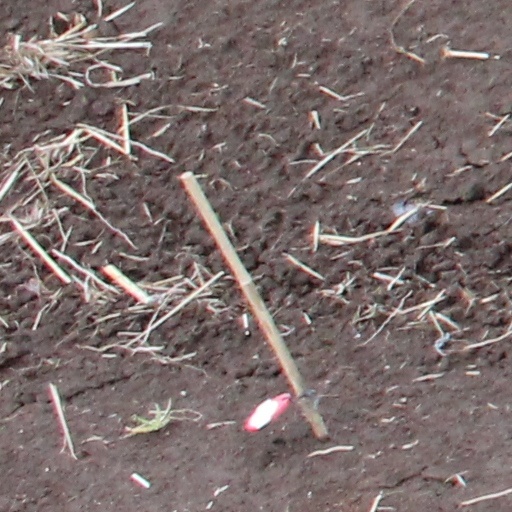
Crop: wheat